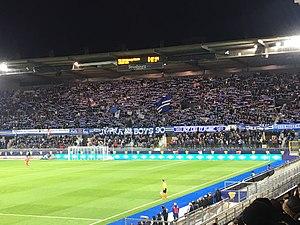
Le kop du RCSA à la Meinau (le mur bleu) pour la rencontre de coupe de la Ligue opposant le RC Strasbourg Alsace au LOSC.
Le stade de la Meinau, communément appelé la Meinau, est un stade de football situé à Strasbourg, en France dont le club résident est le Racing Club Strasbourg Alsace.